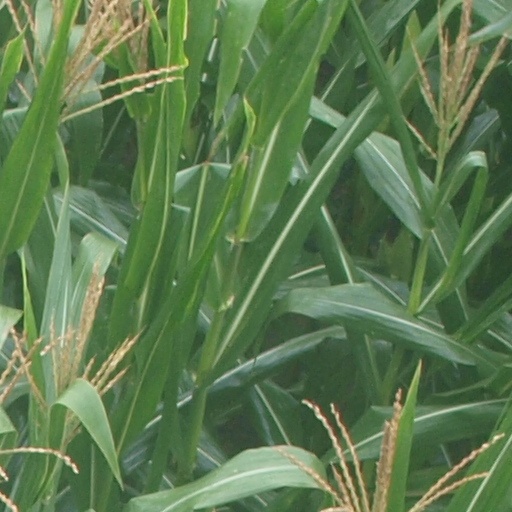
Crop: maize; corn